Sequence analysis in social sciences

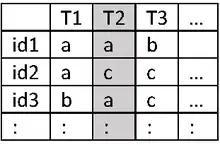
Cross sectional view of sequences

To describe such data, we may look at the columns and consider the cross-sectional state distributions at the successive positions.